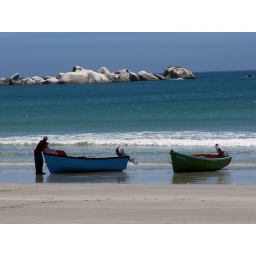
A lonely fisherman at his colourful boat near Paternoster on the west coast of South Africa.